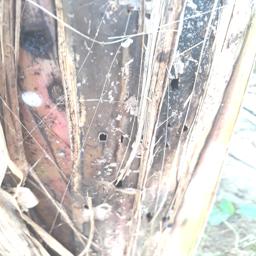
Label: BACTERIAL SOFT ROT